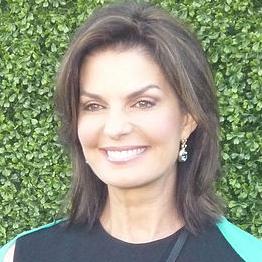
Age: 53